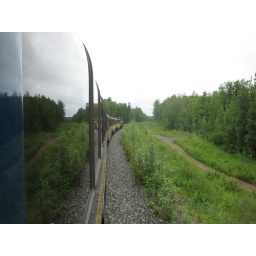
Alaska Railroad car in blue and gold livery.